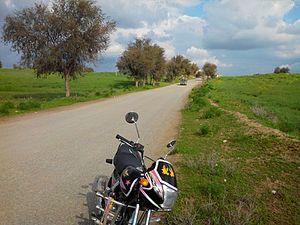
Le district de Lakki Marwat est une subdivision administrative de la province Khyber Pakhtunkhwa au Pakistan. Constitué autour de sa capitale Lakki Marwat, le district est entouré par les districts de Bannu et de Karak au nord, la province du Pendjab à l'est, le district de Dera Ismail Khan au sud et le district de Tank ainsi que le Waziristan du Sud à l'ouest.